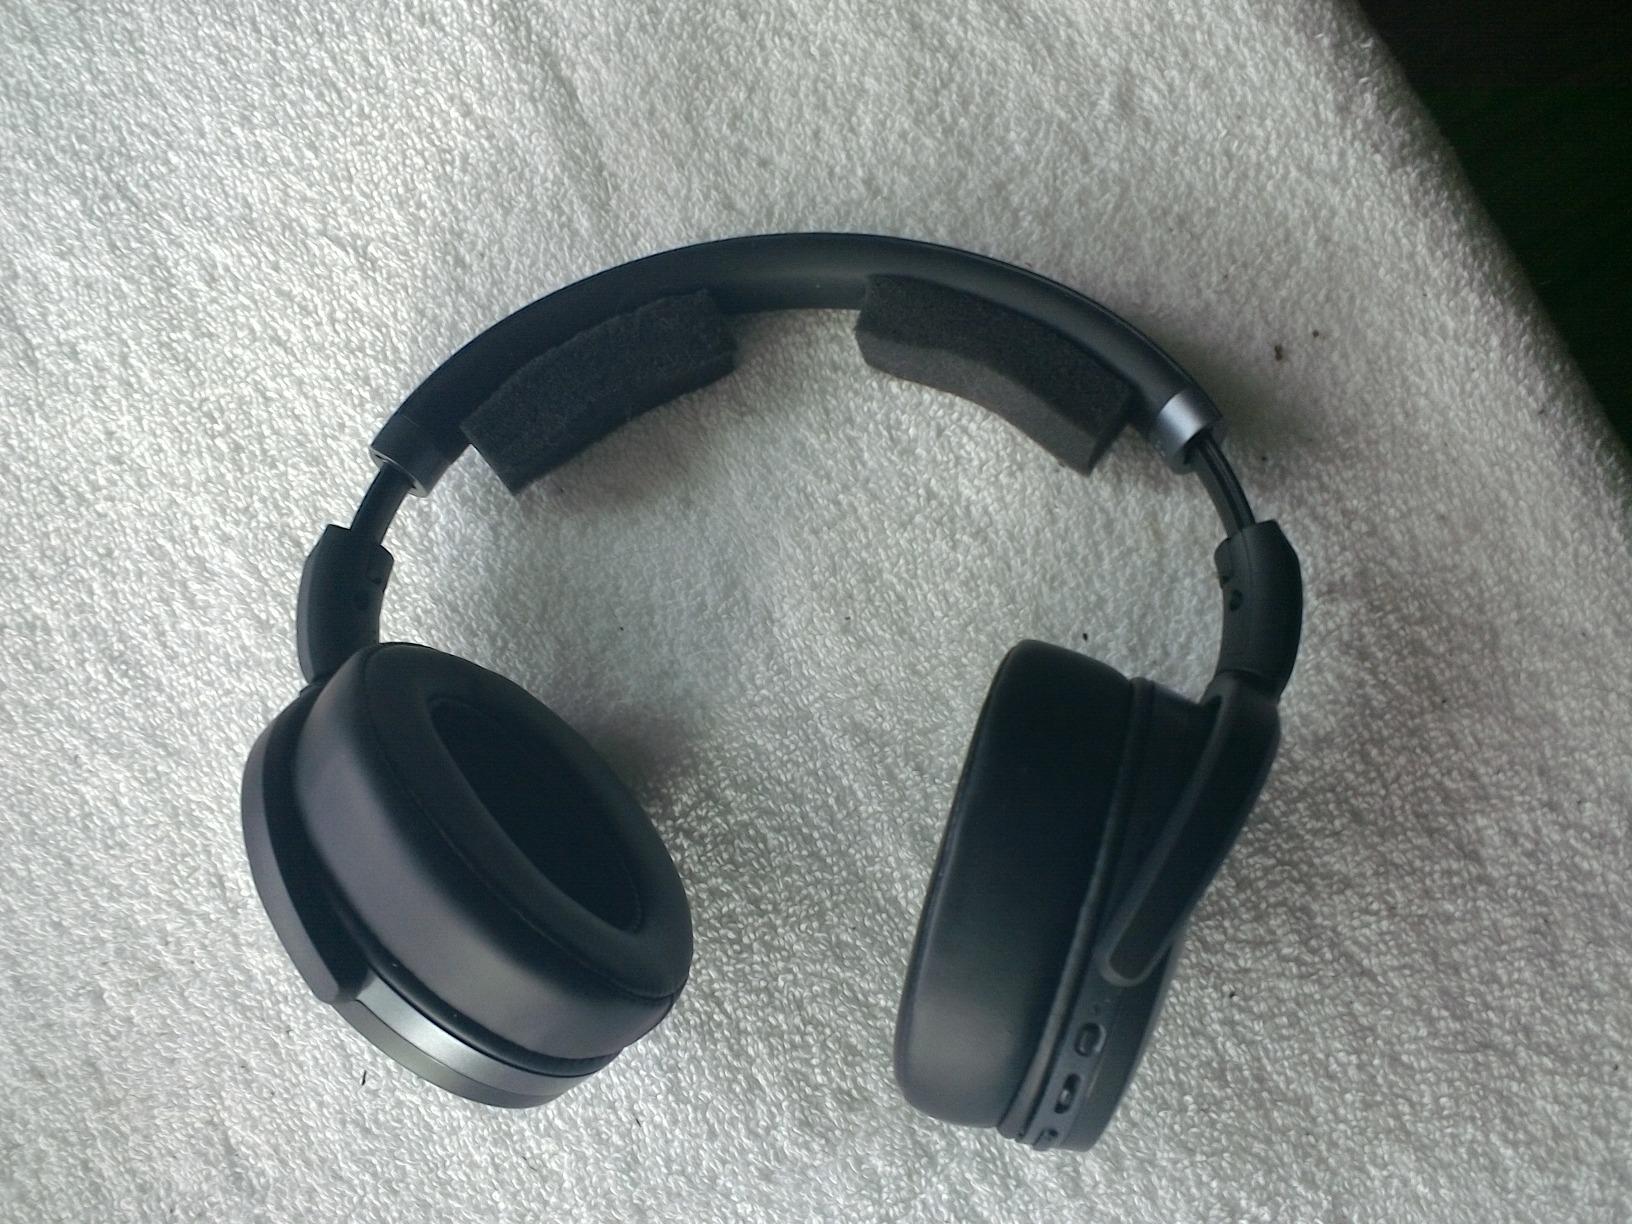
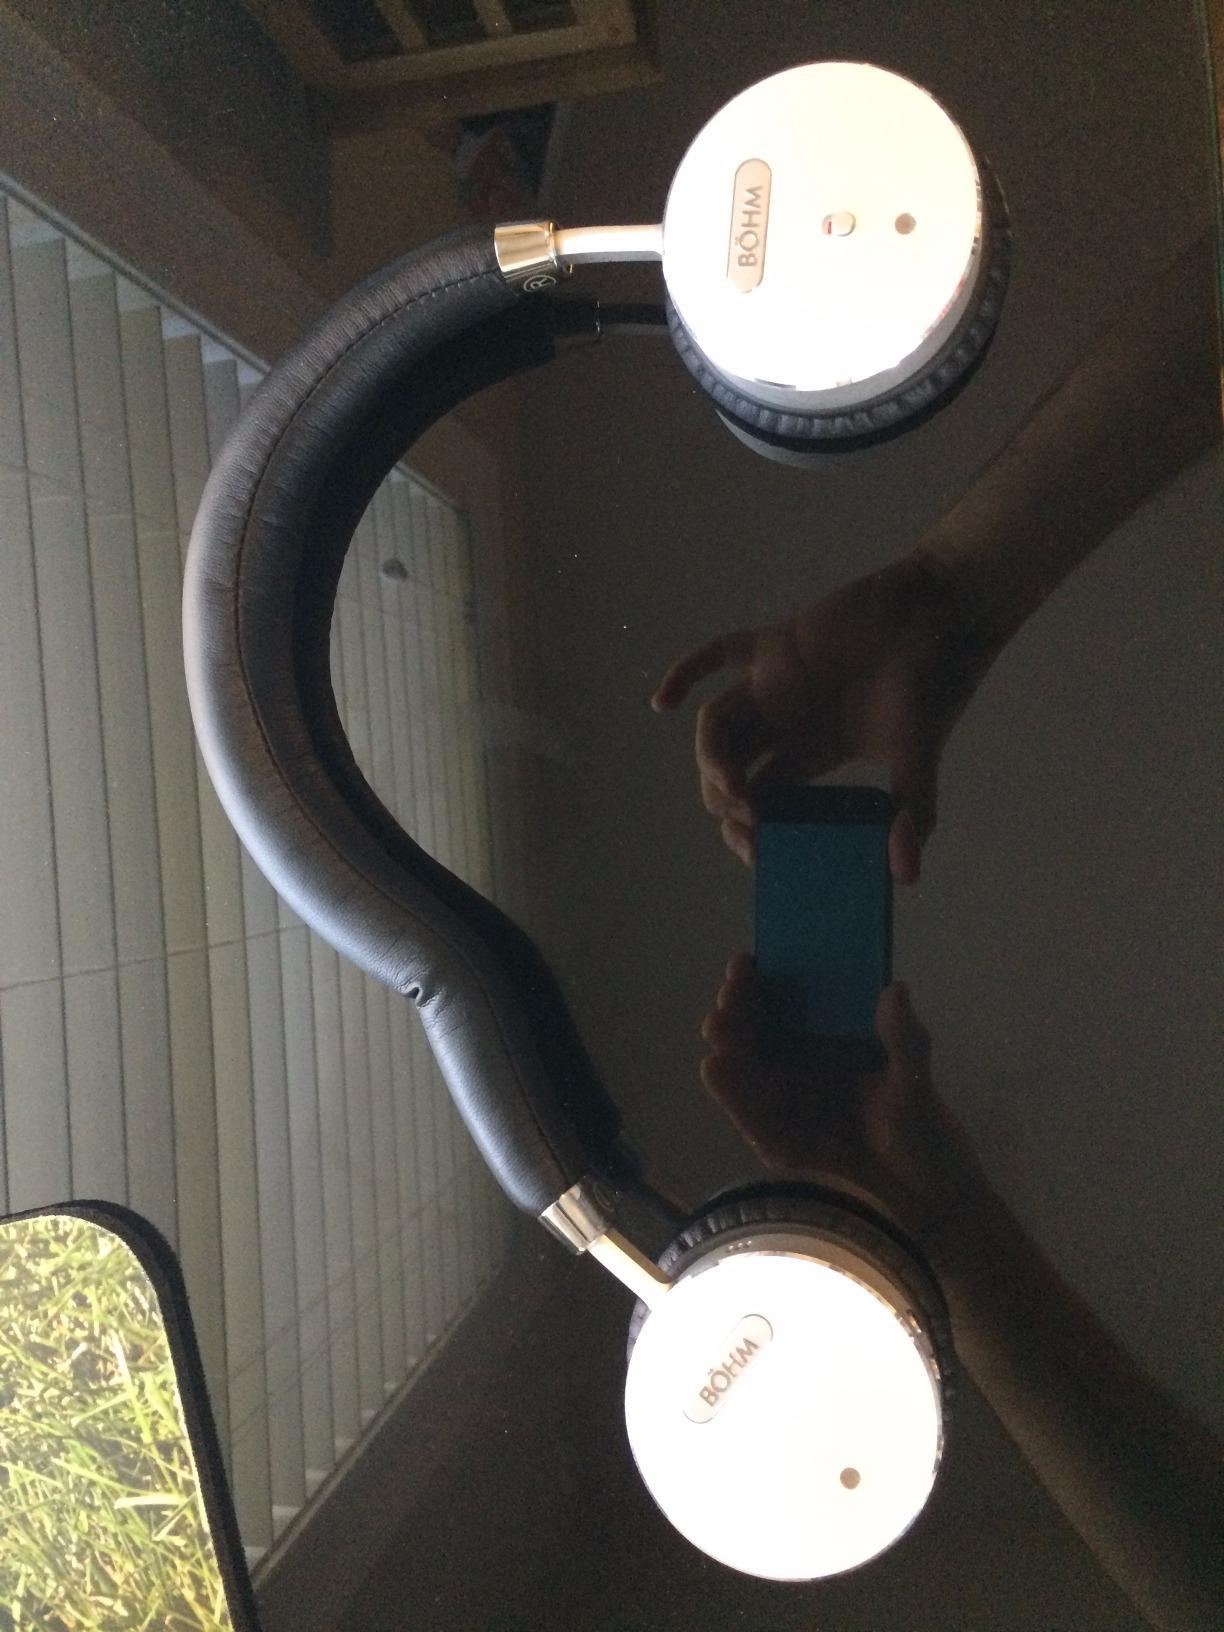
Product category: headphones
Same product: no